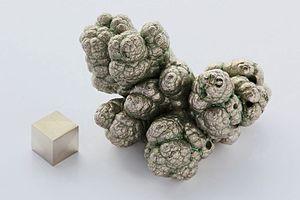
Purs (99,9
Le nickel est l'élément chimique de numéro atomique 28, de symbole Ni. Le corps simple nickel est un métal.
Le nickel natif est une espèce minérale naturelle rare, corps simple métallique de formule chimique Ni correspondant principalement à l'élément chimique nickel. Le nickel appartient à la classe minéralogique des éléments natifs, il s'agit d'un métal natif très rare qui se retrouve en très faibles quantités, par exemple en micro-grains ou granules millimétriques insérées dans de rares milieux miniers basiques spécifiques, caractérisés par des veines hydrothermales de basses températures, dans des roches ultramafiques serpentinisées.